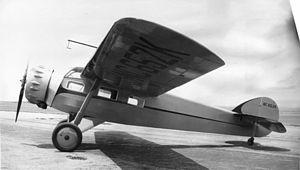
Le Cessna DC-6 est un avion américain à aile haute de transport pour 4 passagers construit par la compagnie Cessna Aviation dans les années 1920. Il est utilisé par l'USAAF sous la désignation UC-77 / UC-77A.